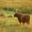
Label: cattle